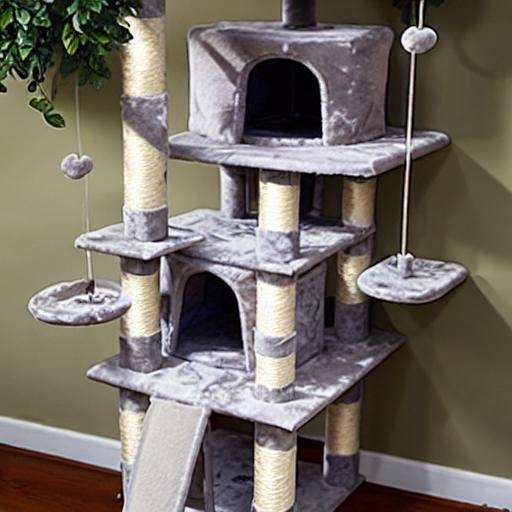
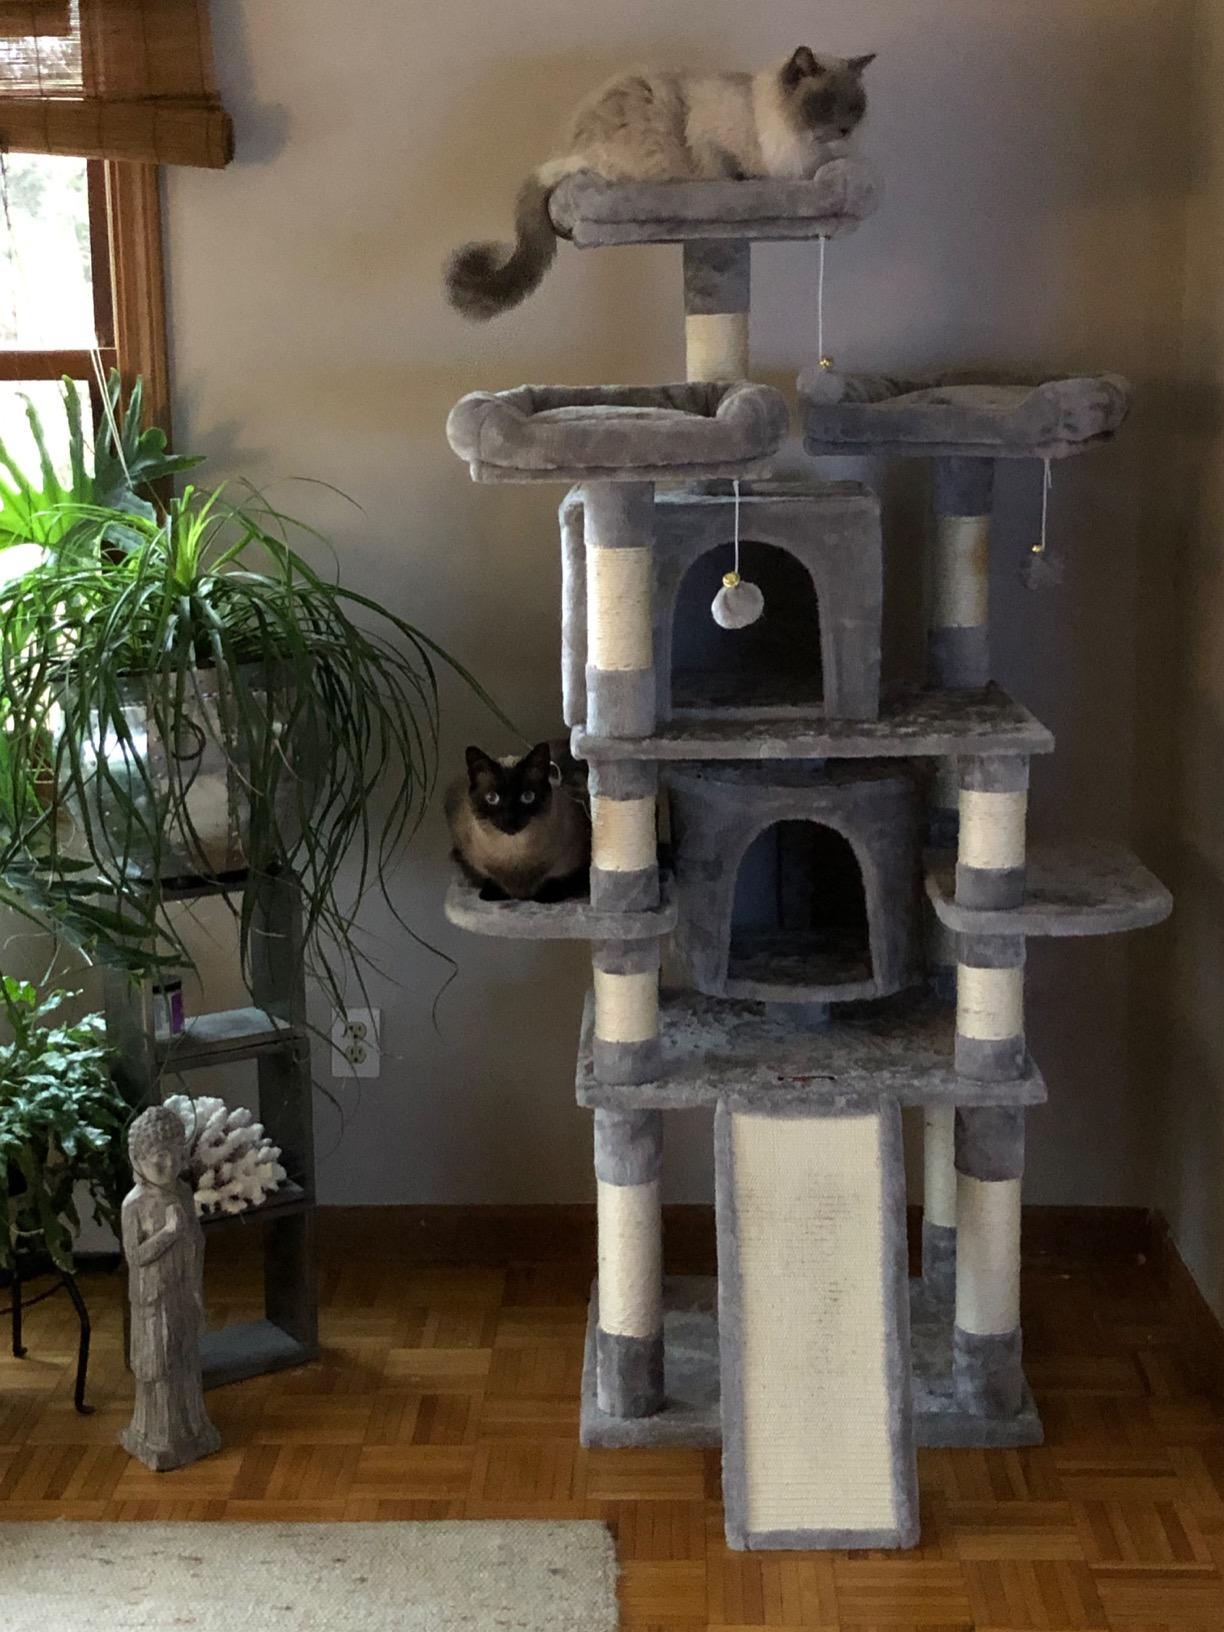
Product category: items_cat tree
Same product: no